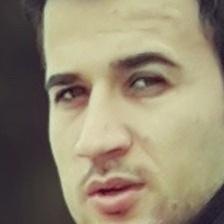
Label: faces